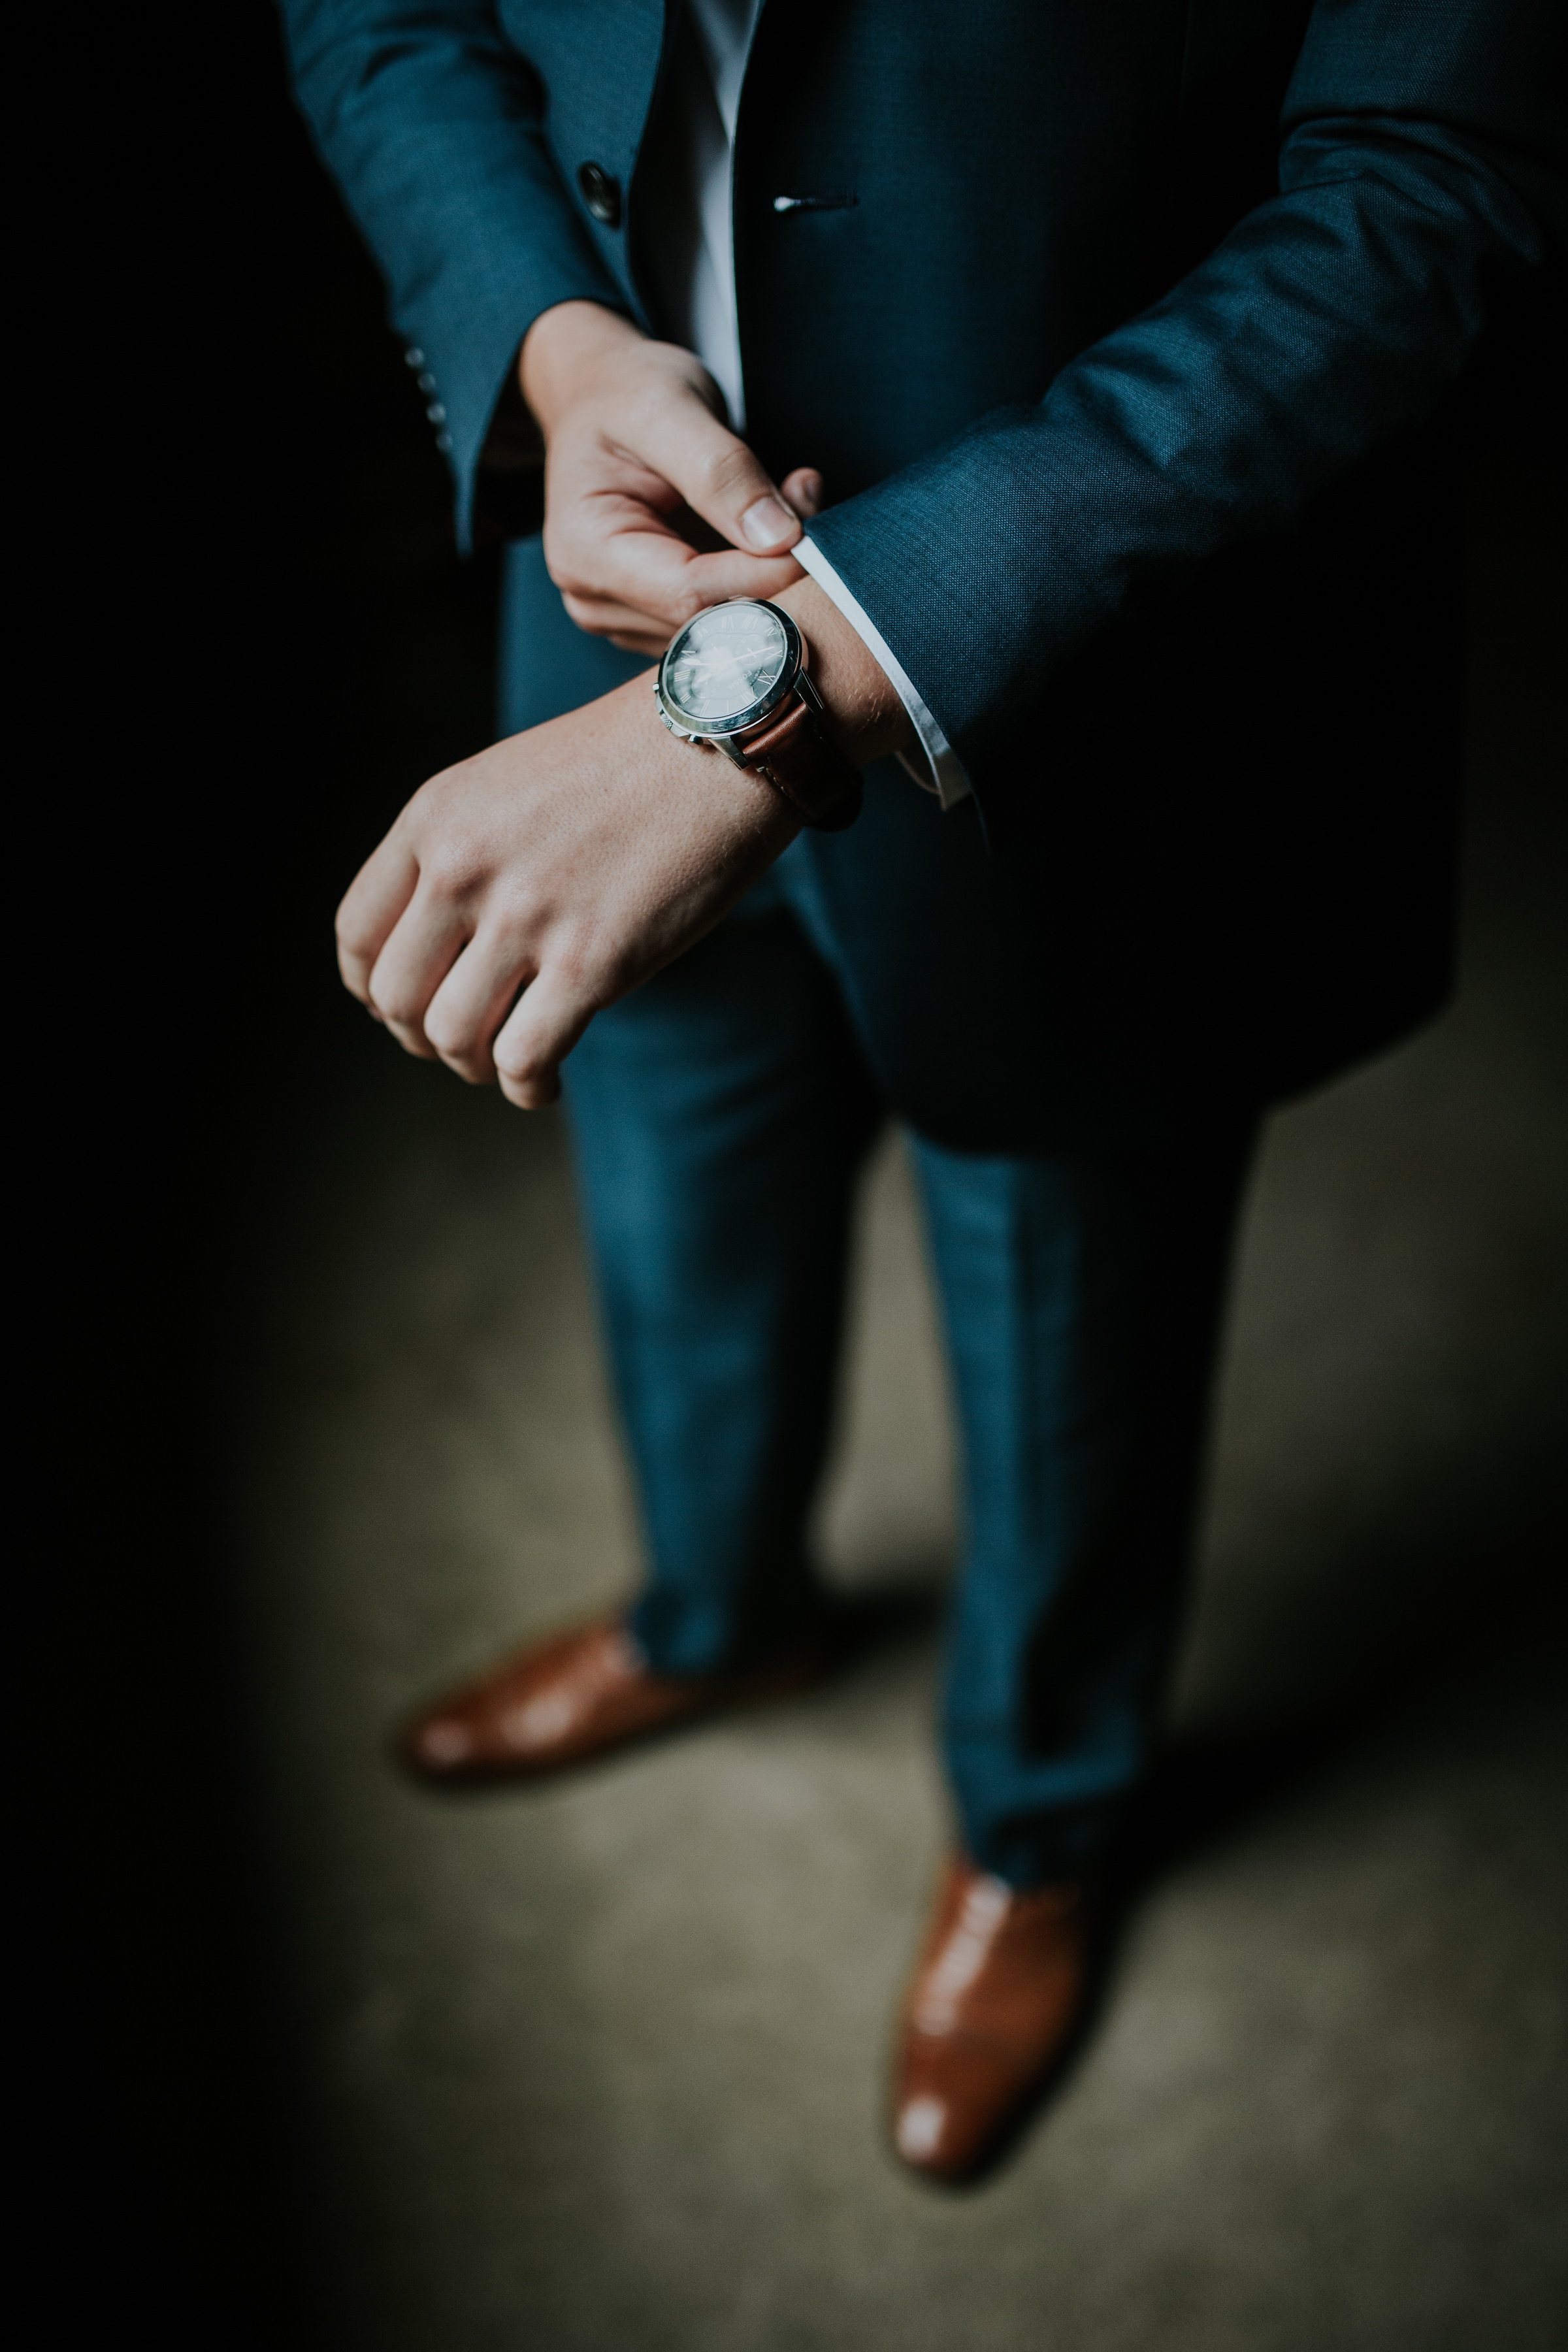
hand, man, photography, finger, blue